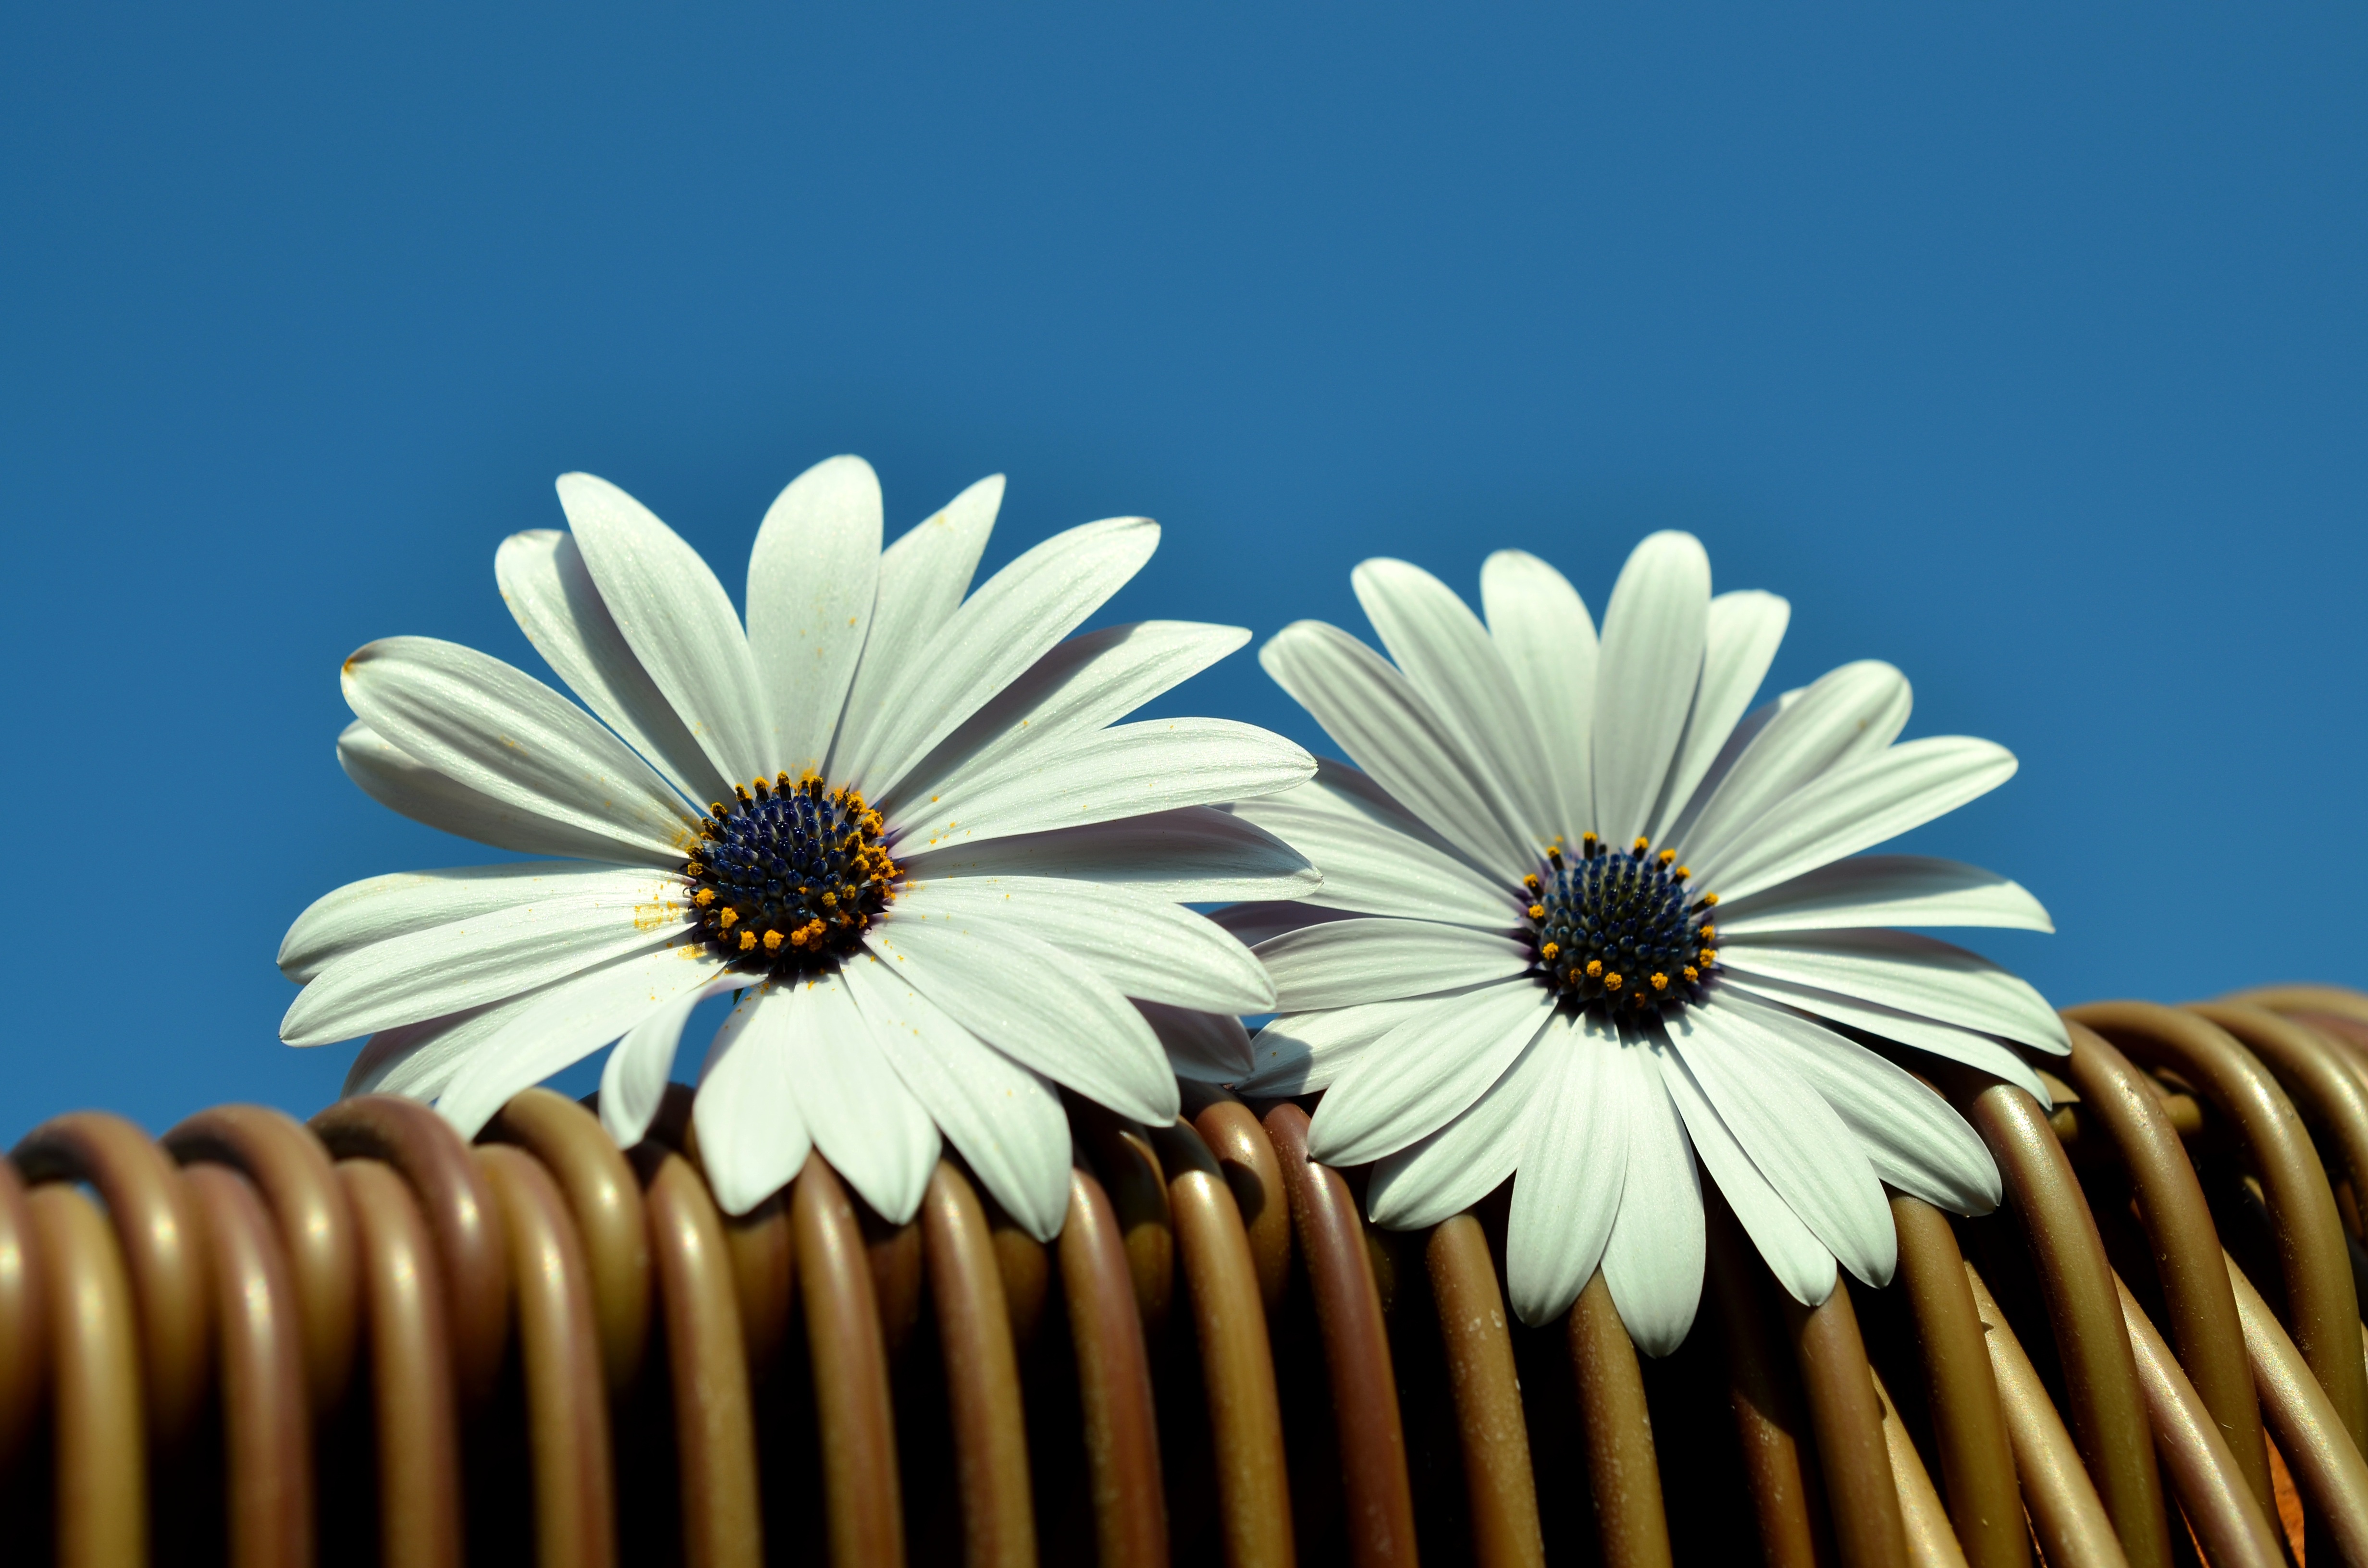
blossom, plant, white, flower, petal, bloom, summer, blue, blue sky, close up, symmetry, daisies, macro photography, beach chair, bornholm daisies